Question: Please indicate a possible affordance area of the baseball bat that can be used for hitting
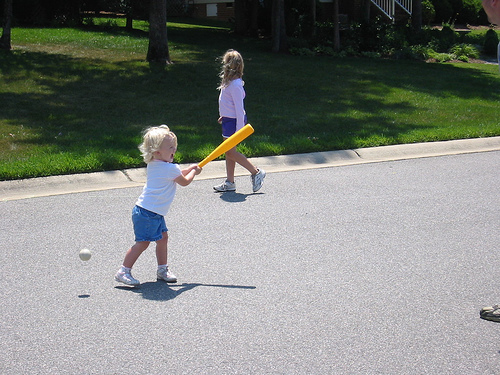
Answer: [223.049, 125.798, 254.035, 150.024]